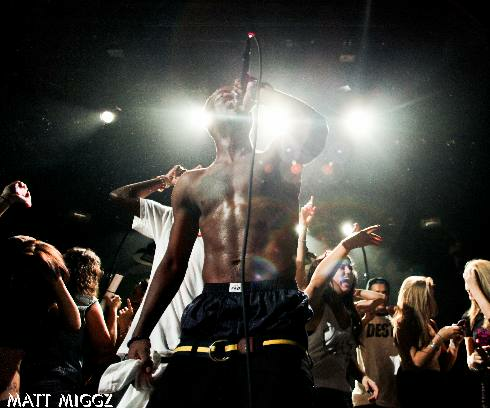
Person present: Yes